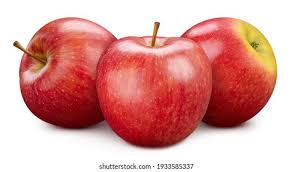
Foto bii nii nag ay pom lañu dajale. Dafa nekk ñetti pom yoo xamante ni : teg benn ci digg , yeneen yi féete ci "coté' yi ñaar yu dijj yooyu noonu.  Pom nag dafa nekk loo xamante ni nit ñi bëgg nan ko lool ndaxte bokk na ci "aliments' yuy maye "vitamines" bu baax a baax.